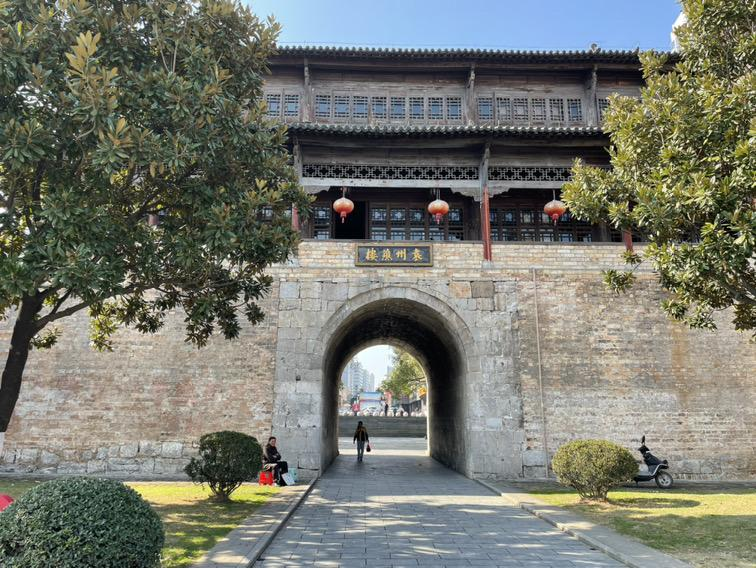
地标名称：袁州谯楼
所在城市：宜春市·袁州区